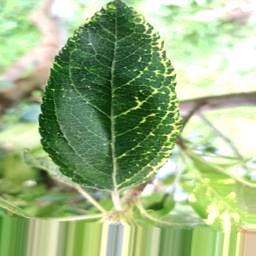
Label: Apple_Mosaic